Coachbuilder

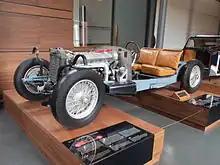
Bugatti Type 57 rolling chassis

The car manufacturer would offer for sale a chassis frame, drivetrain (consisting of an engine, gearbox, differential, axles, and wheels), brakes, suspension, steering system, lighting system, spare wheel(s), front and rear mudguards (vulnerable and so made of pressed steel for strength and easy repair) and (later) bumpers, scuttle (firewall) and dashboard. The very easily damaged honeycomb radiator, later enclosed and protected by a shell or even reduced to an air intake, was or held the visual element identifying the chassis' brand. To let car manufacturers maintain some level of control over the final product their warranties could be voided if coachbuilders fitted unapproved bodies.